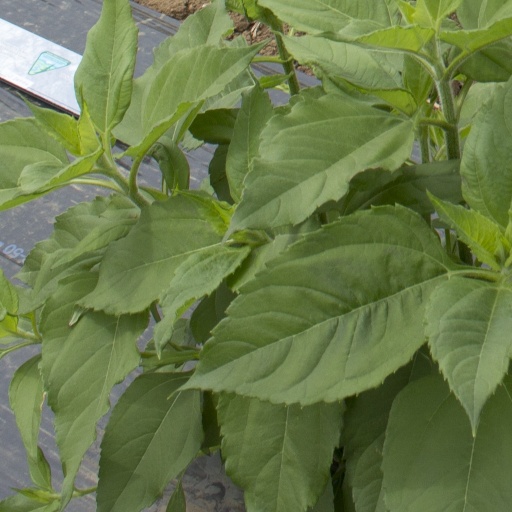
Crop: Jerusalem artichoke